Kentucky Wildcats football

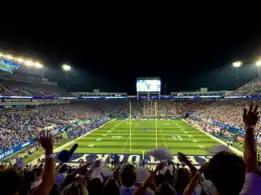
Kroger Field during the 2021 Florida–Kentucky game in which Kentucky would win 20–13.

On November 27, 2012, Florida State defensive coordinator Mark Stoops, brother of legendary former Oklahoma head coach Bob Stoops, was hired as Kentucky's head football coach. Stoops had no prior head coaching experienced when he was hired. One of Stoops' first moves was hiring offensive coordinator Neal Brown, who brought back the "Air Raid" offense. After nine months as the head coach of the Wildcats, Stoops and his staff signed the highest ranked recruiting class in program history. Stoops's first season at Kentucky was a struggle, as the Wildcats duplicated the 2–10 record from 2012. Kentucky's wins in 2013 were over a winless Miami (OH) and FCS opponent Alabama State. In Stoops's second season, the Wildcats broke a 17-game SEC losing streak when they beat Vanderbilt the fourth game into the season. The Wildcats finished the 2014 season with a 5–7 record. After the season, offensive coordinator Neal Brown left to take the head coaching job at Troy. In 2015, Stoops's third season, the Wildcats duplicated their 5–7 record from 2014. They lost to Florida, Auburn, Mississippi State, Tennessee, Georgia, Vanderbilt, and Louisville, and they defeated Louisiana-Lafayette, South Carolina, Missouri, Eastern Kentucky and Charlotte.